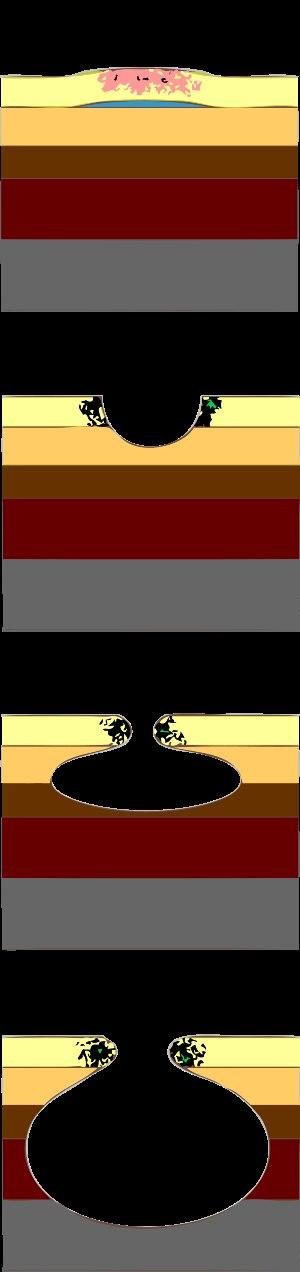
Une escarre, parfois appelée plaie de lit ou ulcère de décubitus, ou encore plaie de pression au Québec, est une lésion cutanée d'origine ischémique liée à une compression des tissus